2004 NASCAR Craftsman Truck Series

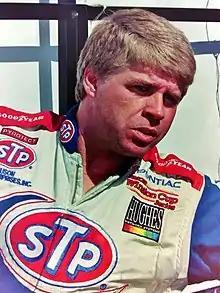
Bobby Hamilton, the 2004 Craftsman Truck Series champion.

The 2004 NASCAR Craftsman Truck Series was the tenth season of the Craftsman Truck Series, the third highest stock car racing series sanctioned by NASCAR in the United States. Bobby Hamilton of Bobby Hamilton Racing won the championship, giving Dodge its first Trucks Series championship.